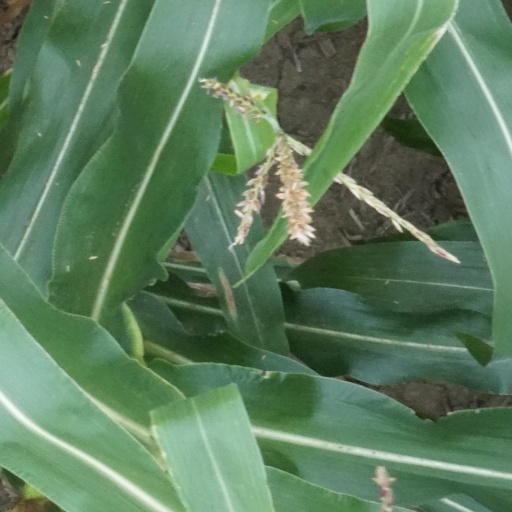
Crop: maize; corn